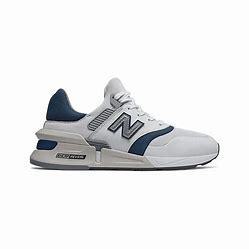
Brand: New
Model: Balance New Balance 997